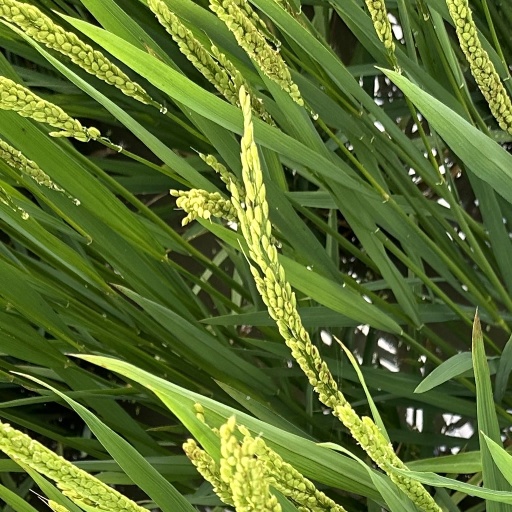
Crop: rice